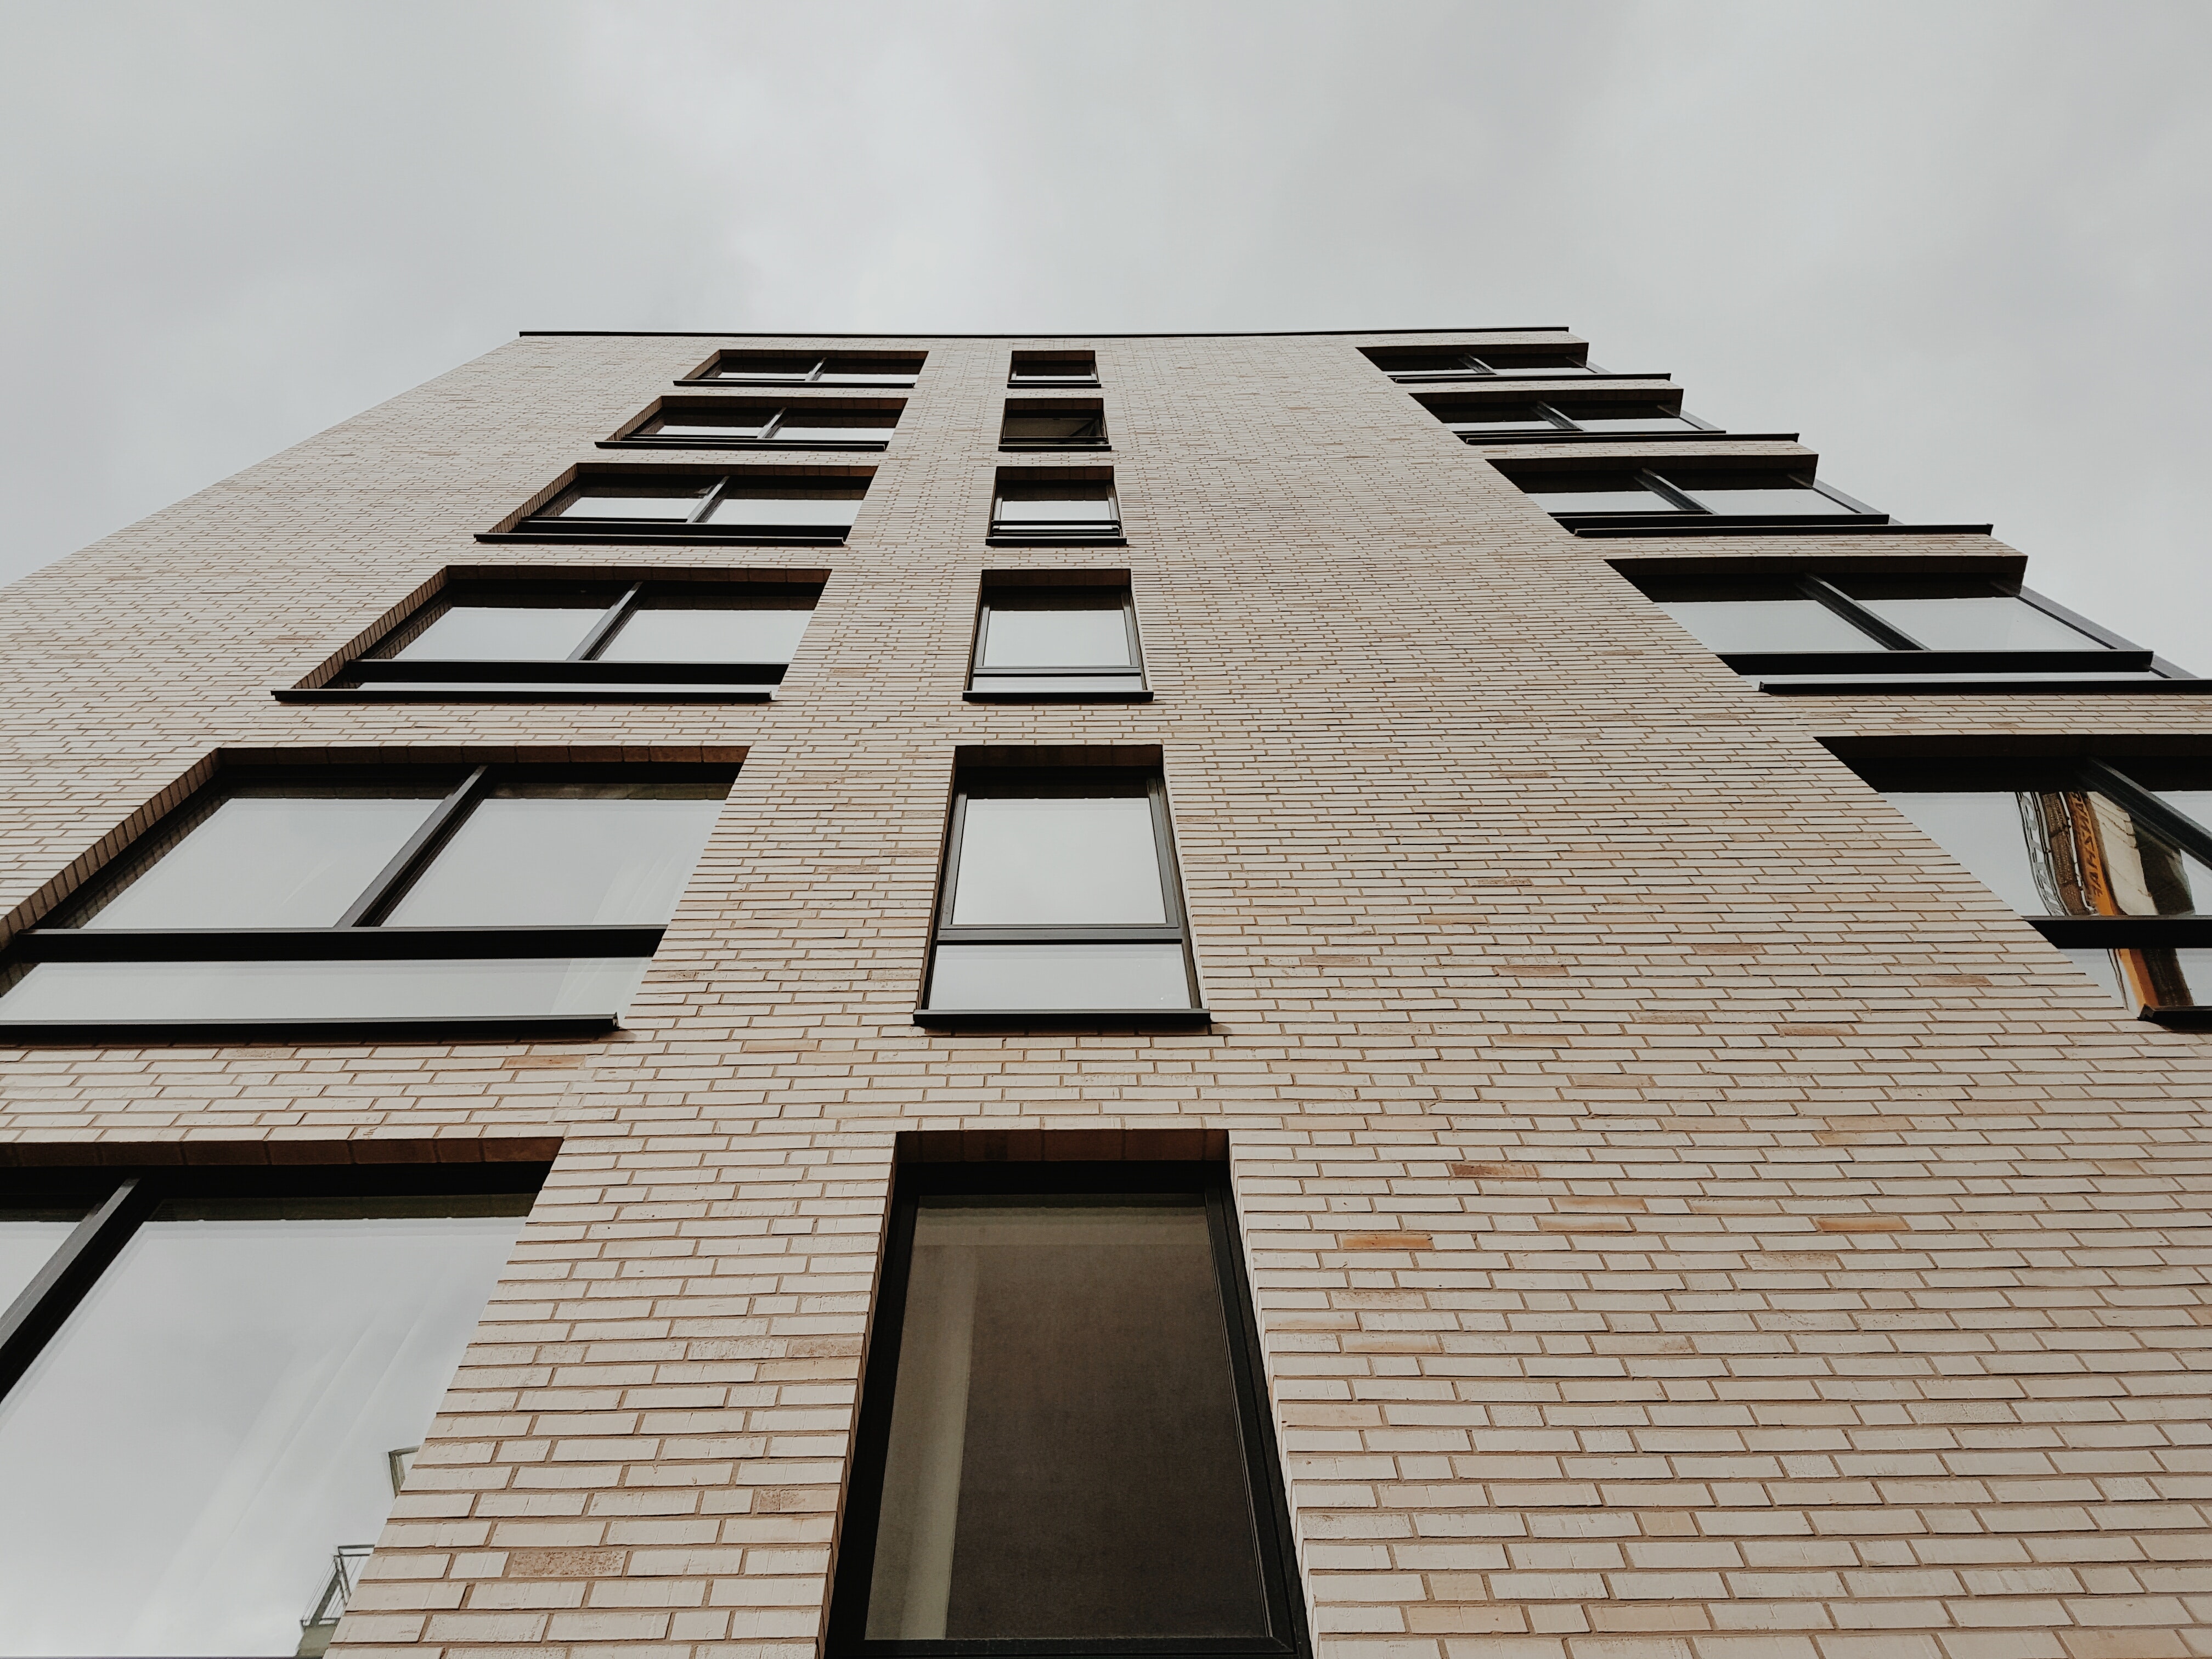
architecture, property, building, facade, line, house, sky, brutalist architecture, Material property, real estate, residential area, apartment, window, symmetry, tower block, condominium, home, urban design, mixed use, concrete